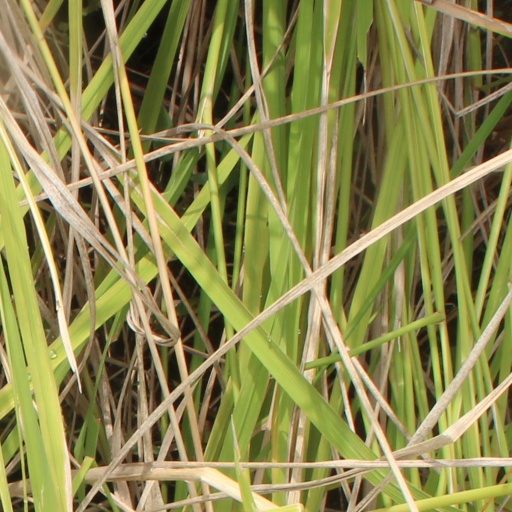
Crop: rice